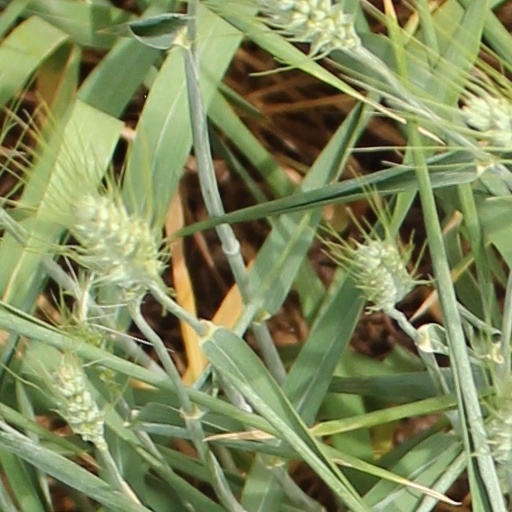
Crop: wheat